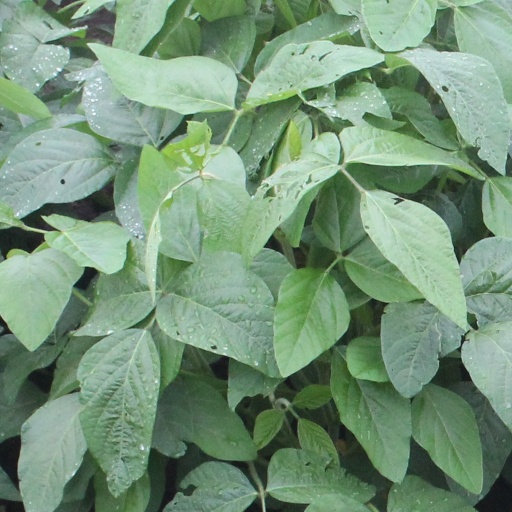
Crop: soybean